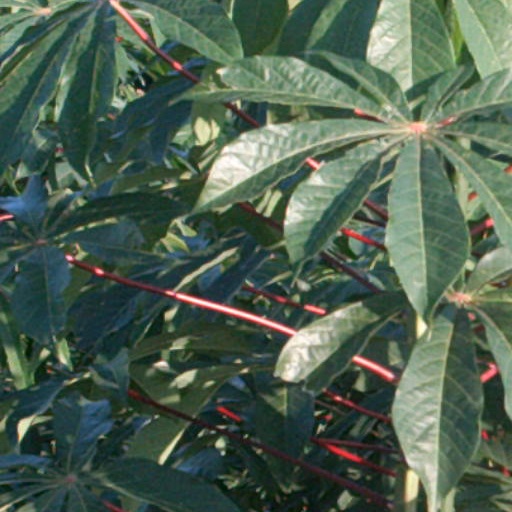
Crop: cassava